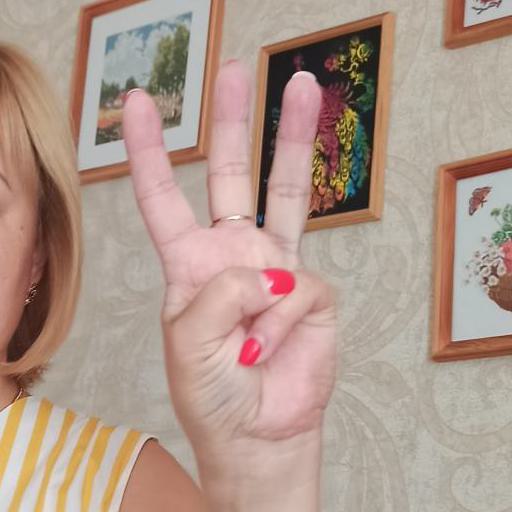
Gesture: three